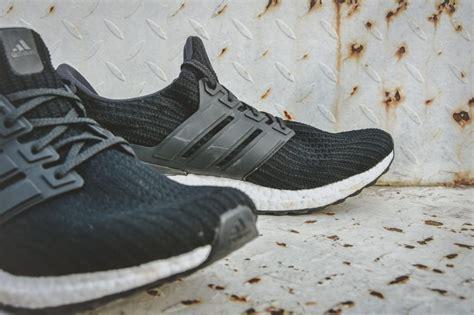
Brand: Adidas
Model: Ultra Boost 4